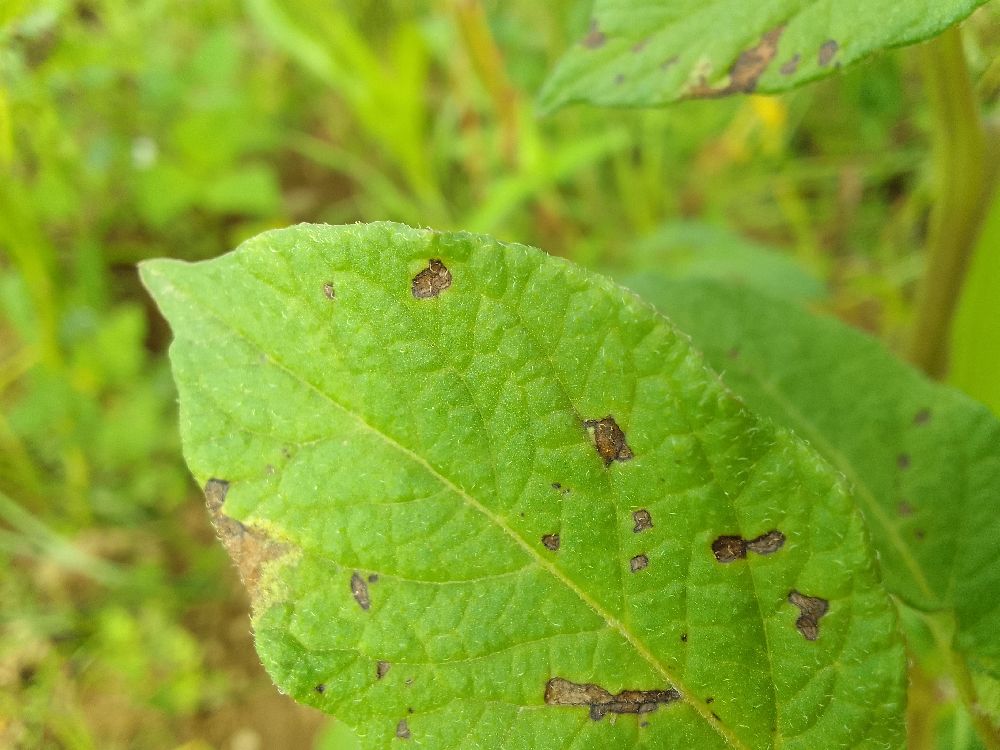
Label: Early blight